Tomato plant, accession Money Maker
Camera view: vertical (180 deg); turntable rotation: 60 degrees
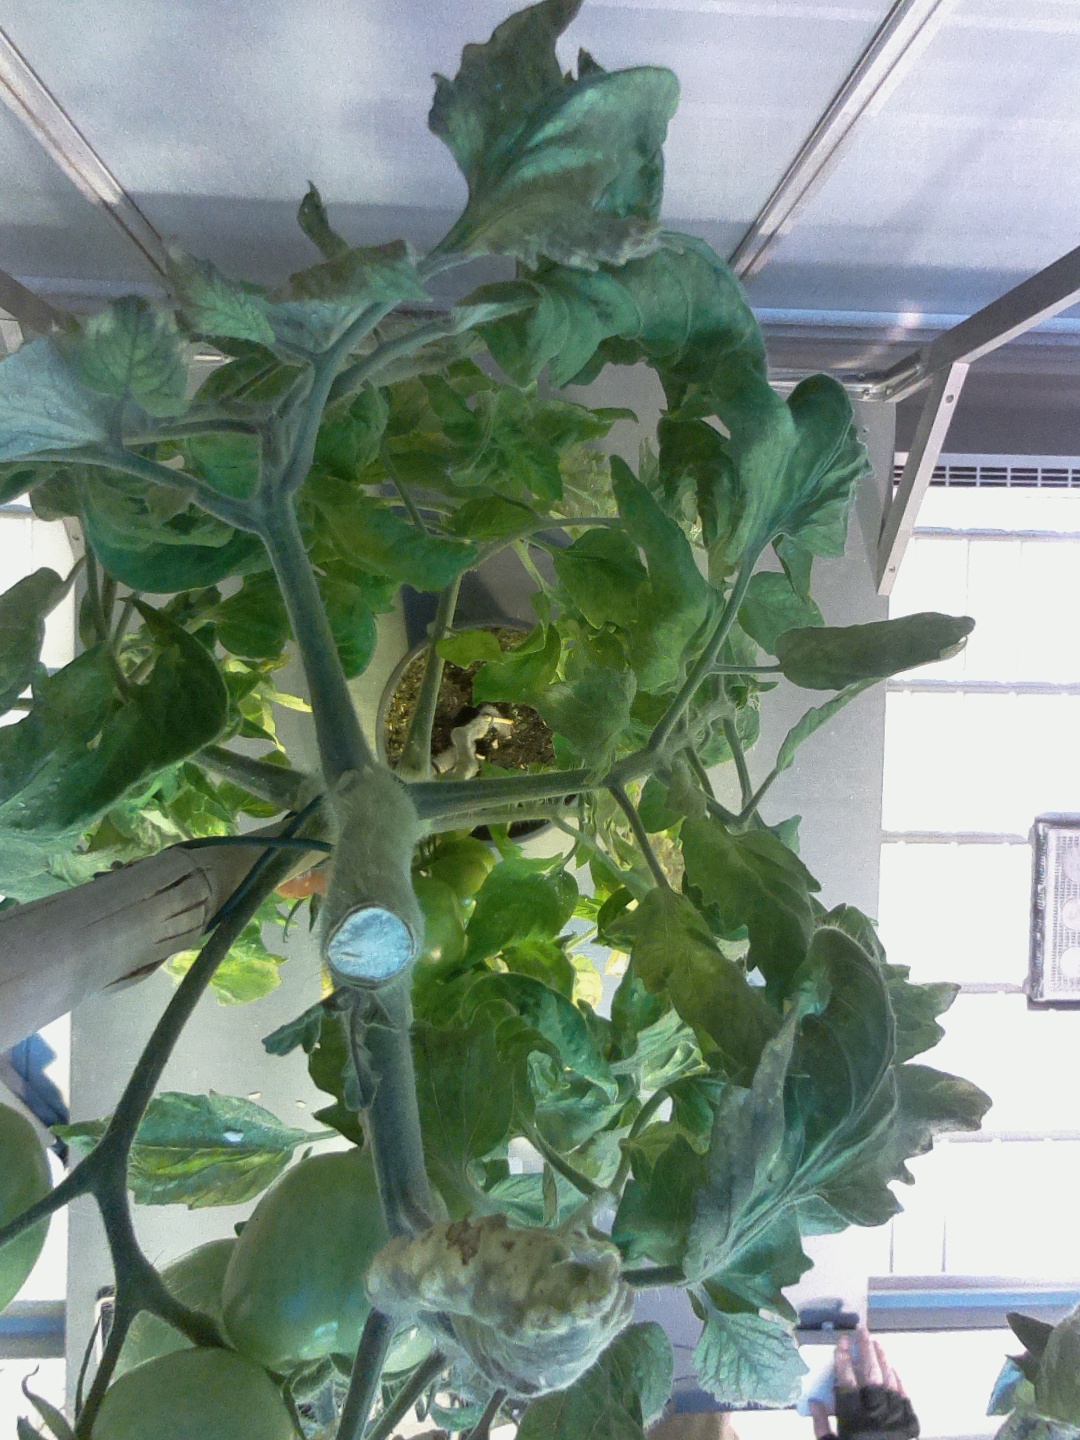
BBCH growth stage 80: fruits start showing typical ripe color (orange -> red)